Len G. Broughton

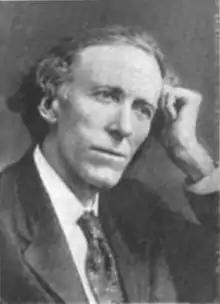
Len G. Broughton in 1911

Leonard Gaston Broughton (December 5, 1865 – February 22, 1936) was a fundamentalist Baptist minister and medical doctor. He founded the Tabernacle Baptist Church in Atlanta, Georgia and later the Tabernacle Infirmary, which became Georgia Baptist Hospital.